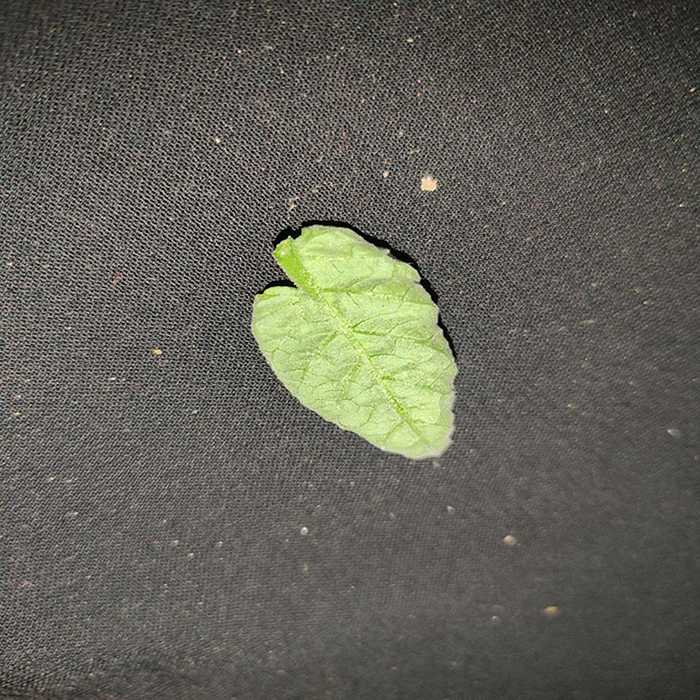
Plant: Tomato
Label: Tomato leaf curl virus